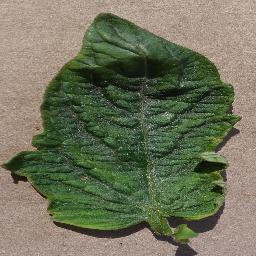
Label: Tomato___Tomato_Yellow_Leaf_Curl_Virus